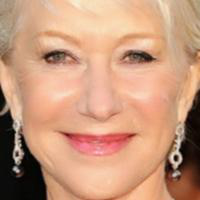
Age group: age 56-65